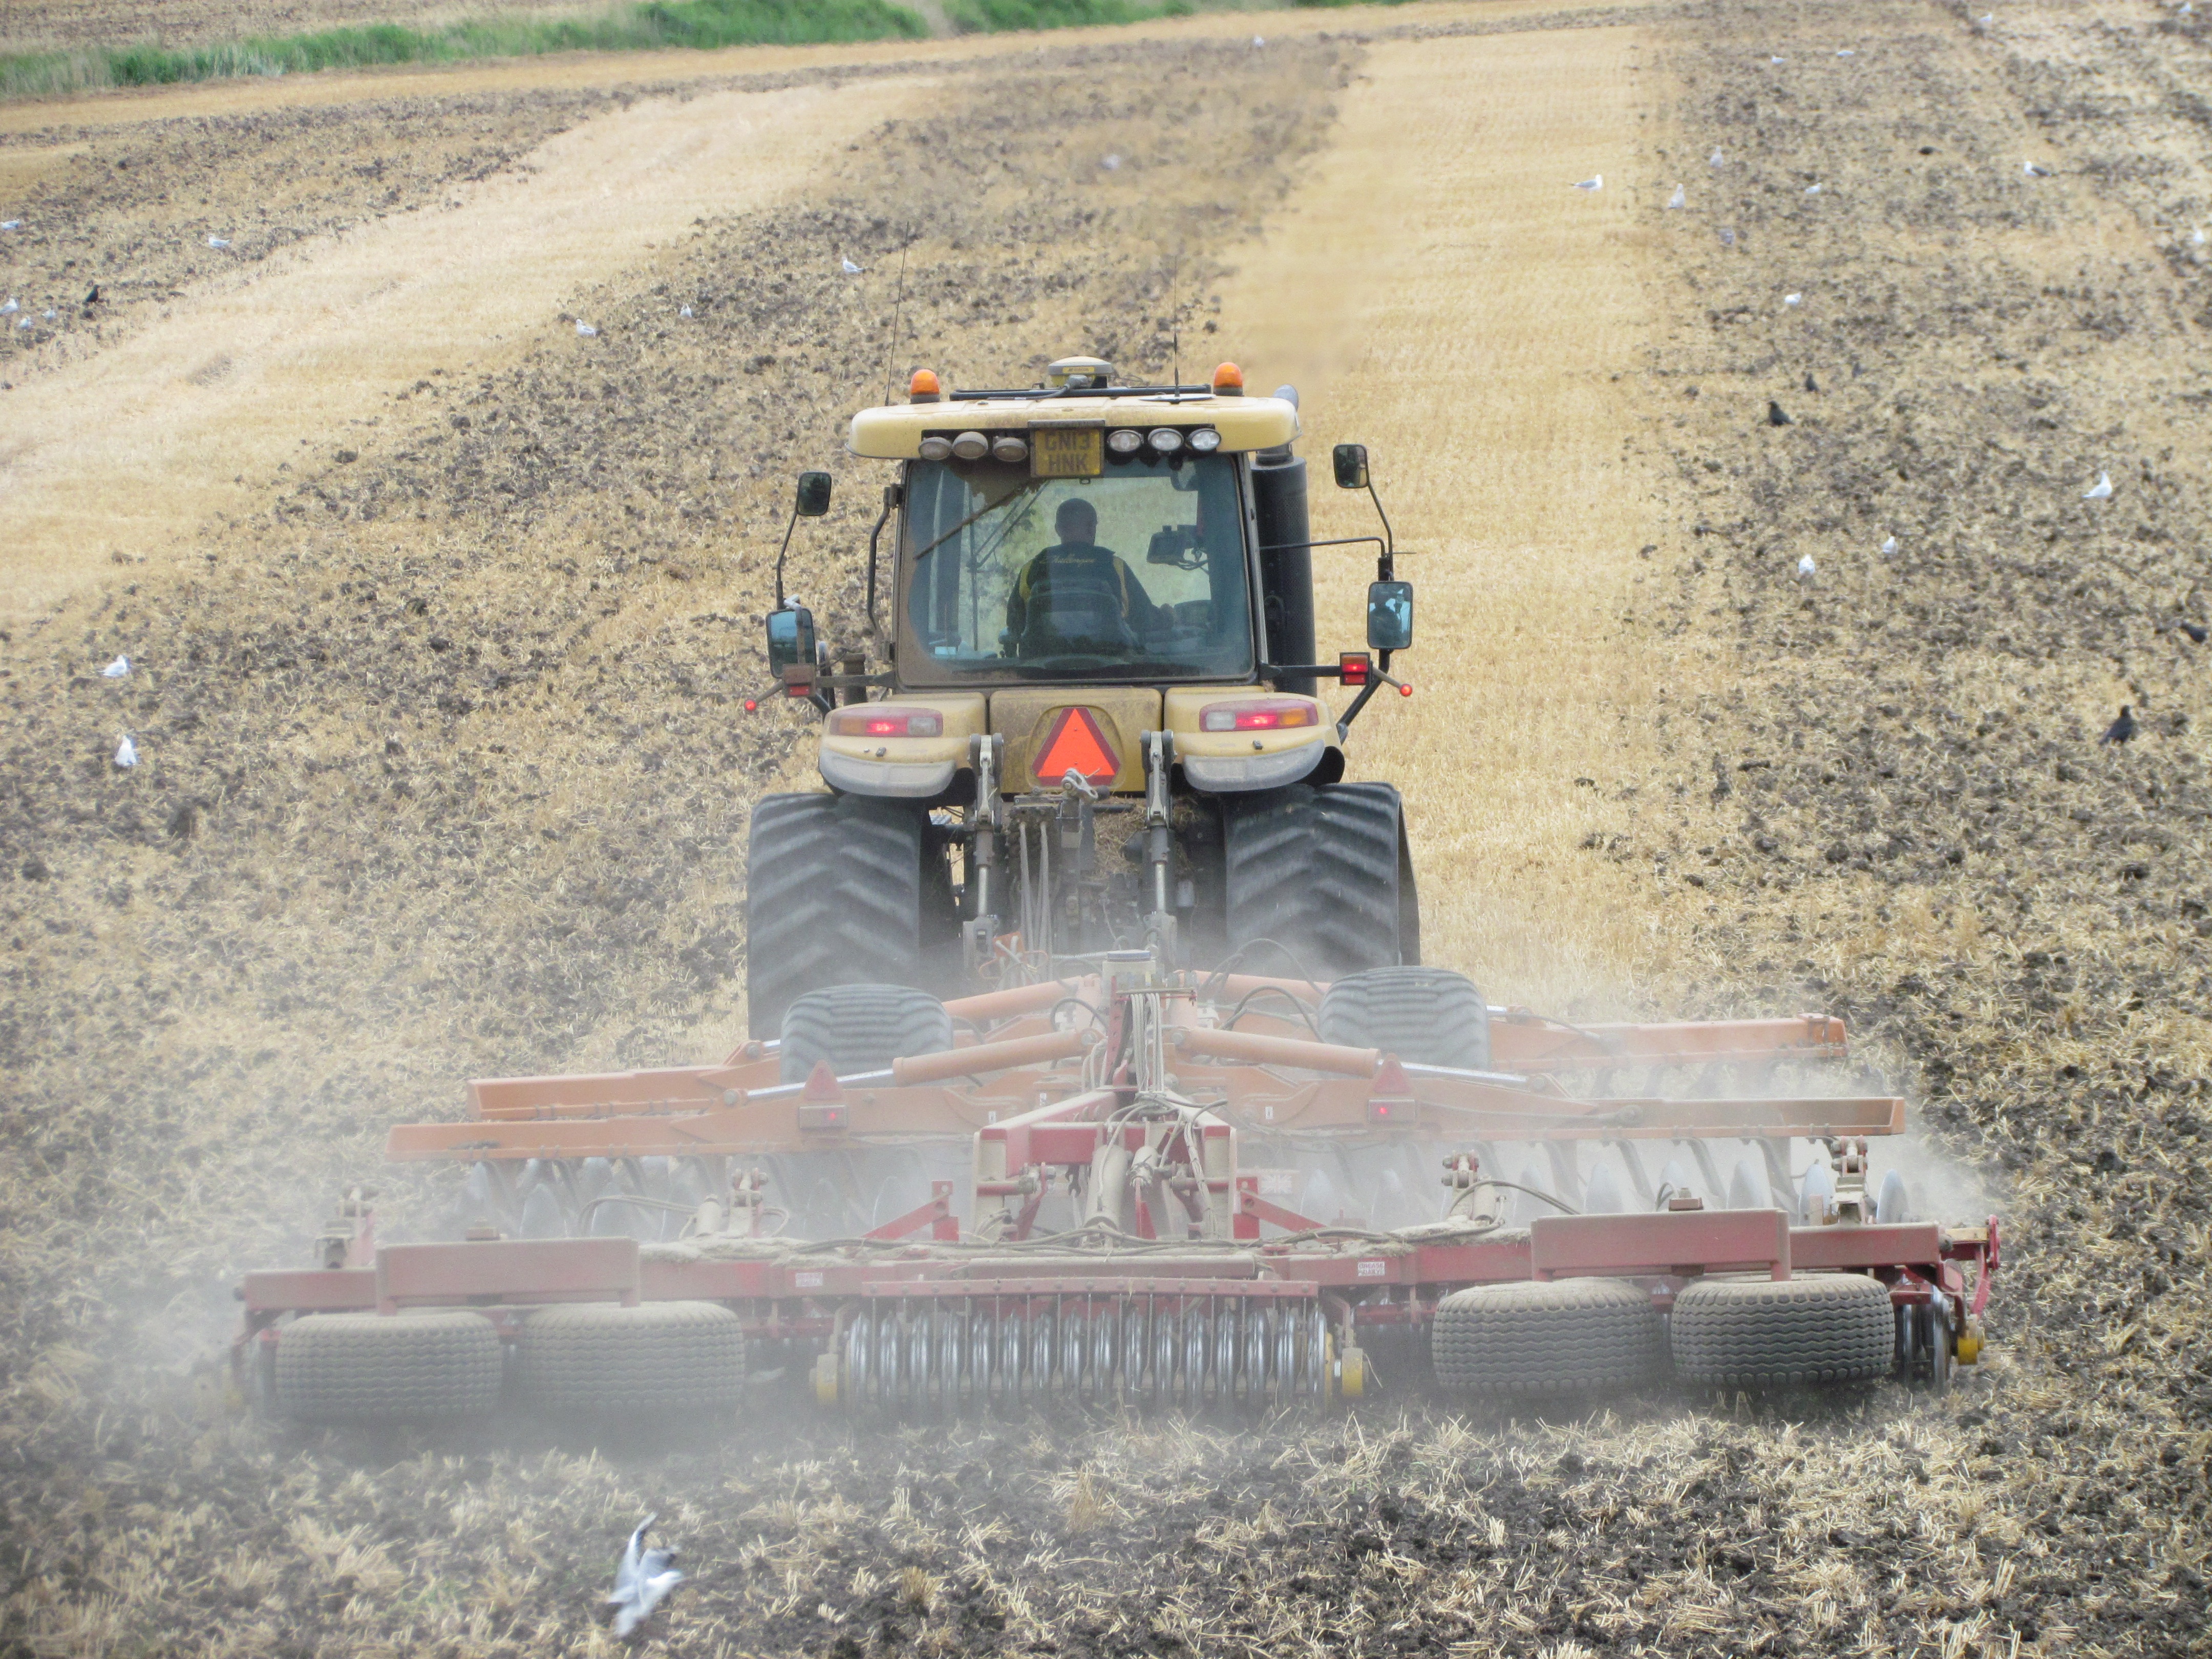
tractor, farm, asphalt, vehicle, mud, soil, machinery, agricultural, bulldozer, earth, plough, plow, construction equipment, motorized, off roading, rotavator